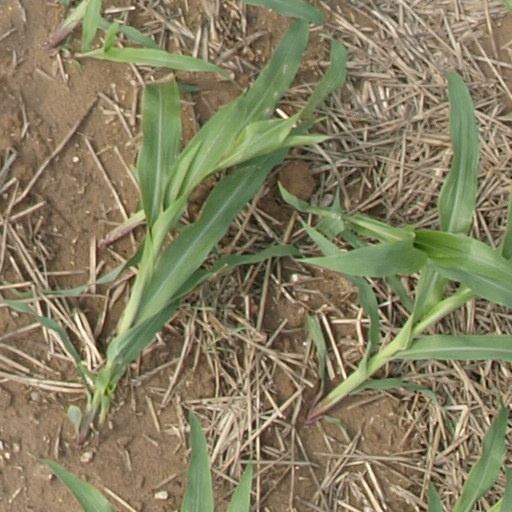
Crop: maize; corn